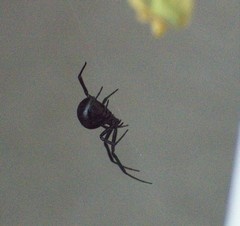
Species: Lactrodectus_hesperus